Claudio Ranieri

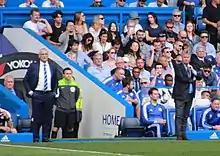
Ranieri (left) on the touchline with Guus Hiddink, manager of Chelsea, during a Premier League match

Ranieri's managerial debut with the club came in a 4–2 win over Sunderland on the opening match of the season on 8 August. After the match, Ranieri told the media that he inspired the team to win by giving them motivation from local rock band Kasabian. Following Leicester's first clean sheet of the 2015–16 Premier League season, which came in the club's tenth fixture, in a 1–0 home win against Crystal Palace on 24 October, Ranieri attracted further media attention when he rewarded his players by taking the team out for pizza and having champagne. The strong start of the season saw the club at the top of the Premier League at Christmas, having scored in each of their first 17 games. During this run, striker Jamie Vardy broke the Premier League record by scoring in eleven consecutive league matches, a run Ranieri compared to Gabriel Batistuta's during the 1994–95 season, while Ranieri was his manager at Fiorentina.